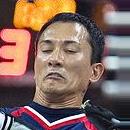
Age: 22